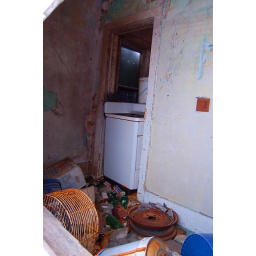
This is a shot looking through the kitchen window of the mint-green abandoned farmhouse I explored near Bertha, Minnesota.